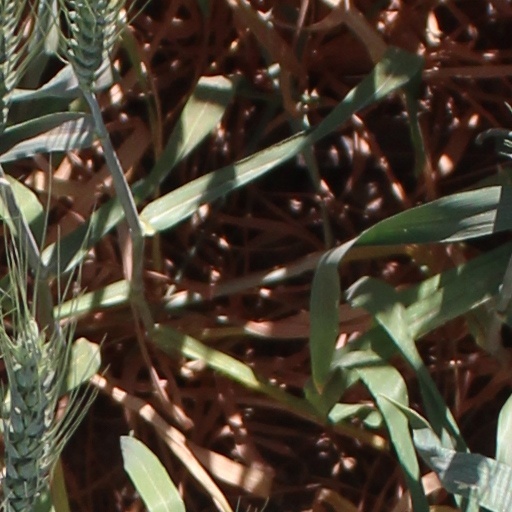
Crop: wheat